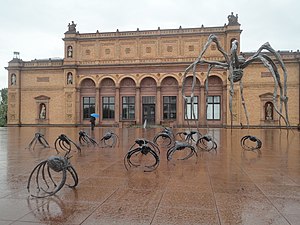
Enfants Terribles (kunstnerduo)
Installation Enfants Terribles på pladsen foran Hamburger Kunsthalle
Enfants Terribles alias Nana ET Matvey er en kunstnerduo, der består af Nana Rosenørn Holland Bastrup og Matvey Slavin. Duoen Enfants Terribles blev grundlagt i Hamborg i 2012 og opkaldt efter deres installation af samme navn, som i maj 2012 blev vist på pladsen foran Hamburger Kunsthalle i Hamborg. Installationen var en hyldest til edderkoppeskulpturen Maman af Louise Bourgeois og bestod af seksten baby-edderkopper placeret rundt om Bourgeois´ skulptur.